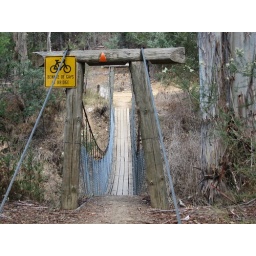
Cherry bridge on the Ovens river near Bright